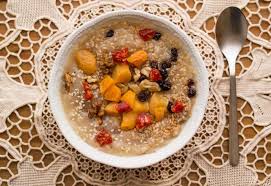
Yemek: asure